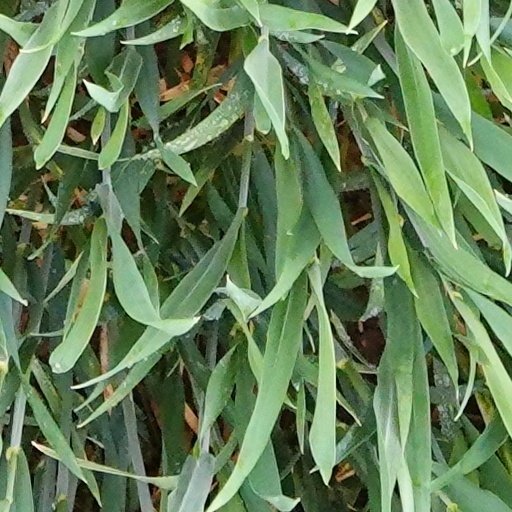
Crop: wheat